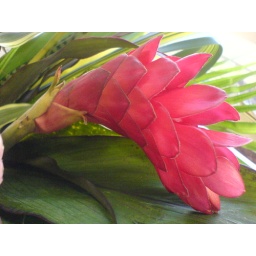
I have no idea what any of the flowers in my tropical bouquet are called!